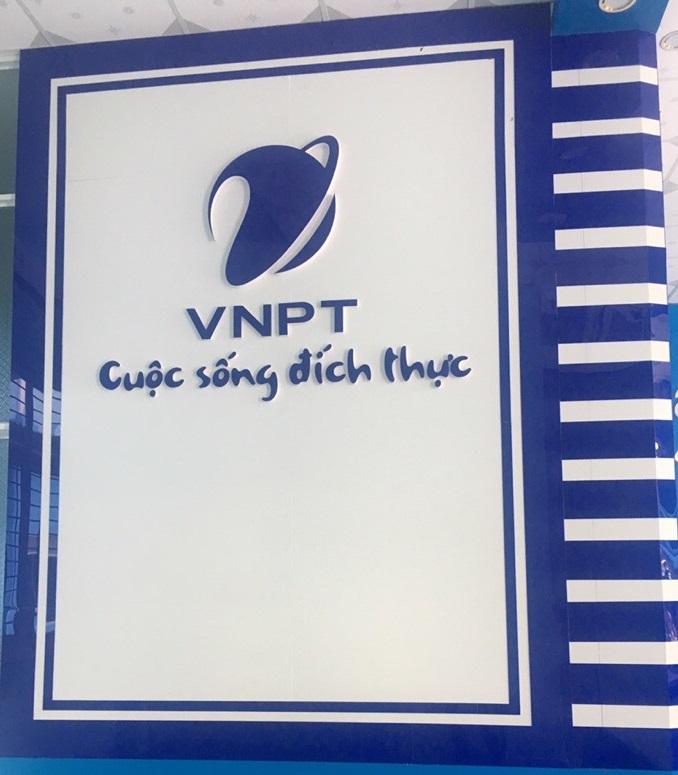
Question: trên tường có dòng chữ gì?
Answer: vnpt cuộc sống đích thực